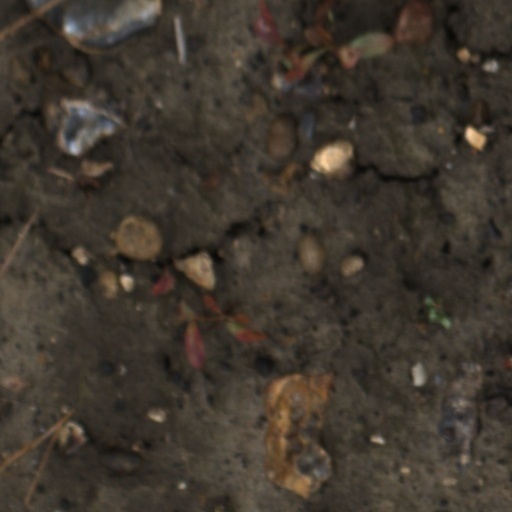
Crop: wheat